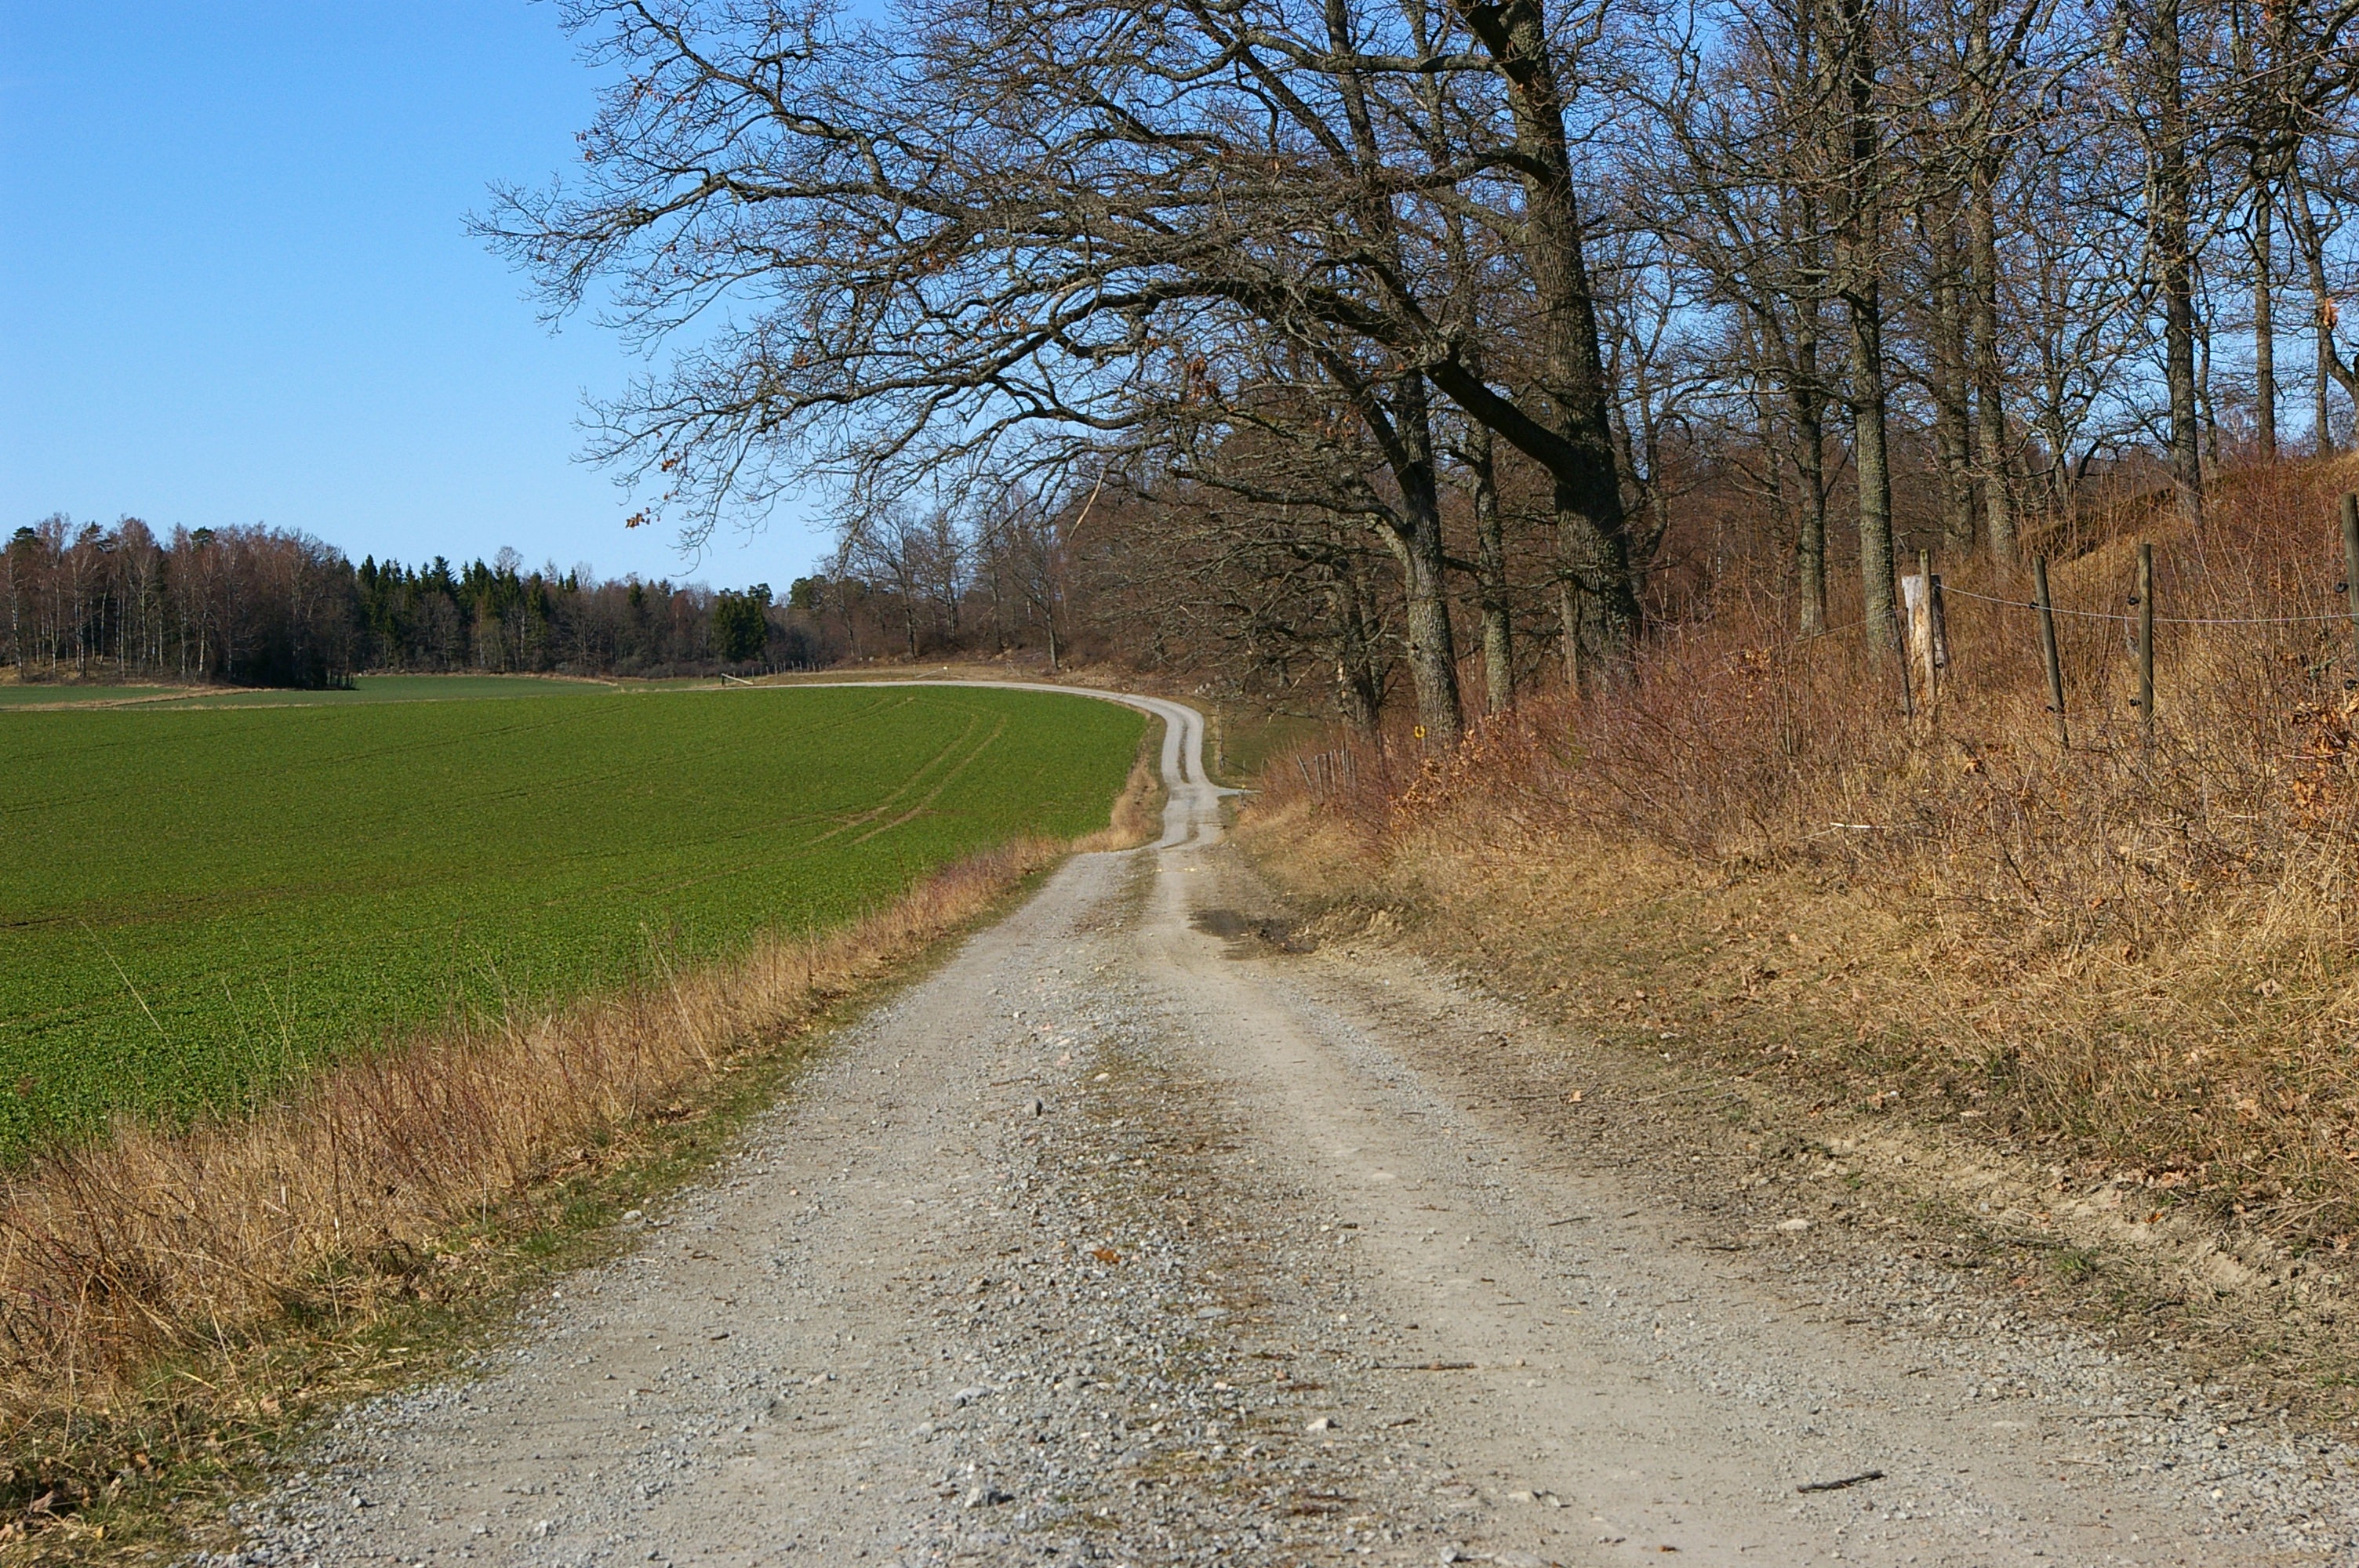
landscape, tree, grass, road, trail, field, meadow, prairie, dirt road, bend, autumn, soil, rough, waterway, motivation, infrastructure, woodland, habitat, rural area, nonbuilding structure